Music history of the United States

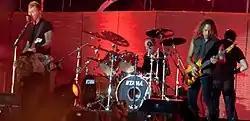
Metallica

Merle Haggard led the rise of the Bakersfield Sound in the 1960s, when the perceived superficiality of the Nashville Sound led to a national wave that almost entirely switched country music's capital and sound within the space of a few years. At the same time, bluegrass became a major influence on jam bands like Grateful Dead and also evolved into new, progressive genres like newgrass. As part of the nationwide roots revival, Hawaiian slack-key guitar and Cajun swamp pop also saw mainstream success.